Bis(2-ethylhexyl) phthalate

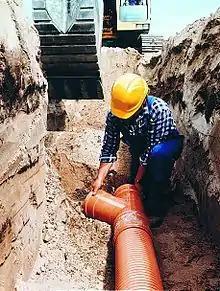
PVC is used extensively in sewage pipe due to its low cost, chemical resistance, and ease of jointing. Phthalate plasticizers are essential for the utility of PVC, which is too brittle otherwise.

Due to its suitable properties and the low cost, DEHP is widely used as a plasticizer in manufacturing of articles made of PVC. Plastics may contain 1% to 40% of DEHP. It is also used as a hydraulic fluid and as a dielectric fluid in capacitors. DEHP also finds use as a solvent in glowsticks.